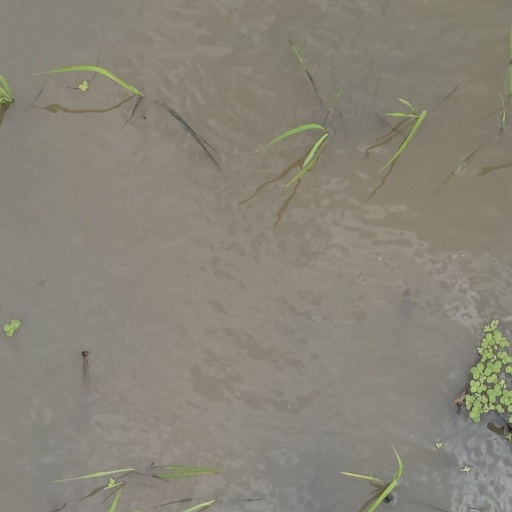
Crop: rice